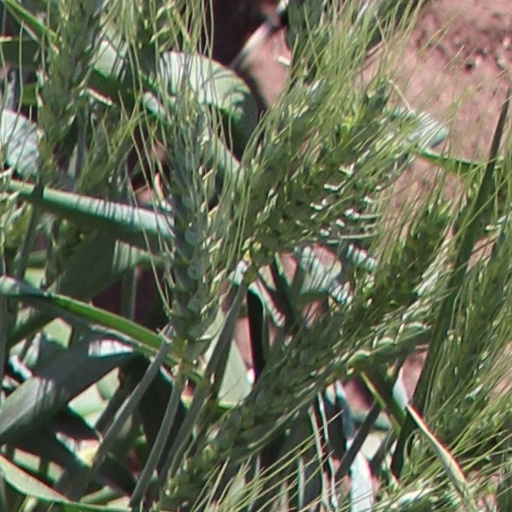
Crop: wheat